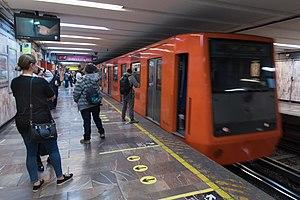
Balderas est une station de correspondance entre les lignes 1 et 3 du métro de Mexico. Il est situé au centre de Mexico, dans la délégation Cuauhtémoc.